Galați

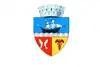
the Danube seen from Galați

Galați (also known by other alternative names) is the capital city of Galați County in the historical region of Western Moldavia, in eastern Romania. Galați is a port town on the river Danube. and the sixth-largest of all cities on the river Danube. According to the 2021 census it is the 8th most populous city in Romania. Galați is an economic centre based around the port of Galați, the naval shipyard, and the largest steel factory in Romania, Galați steel works.